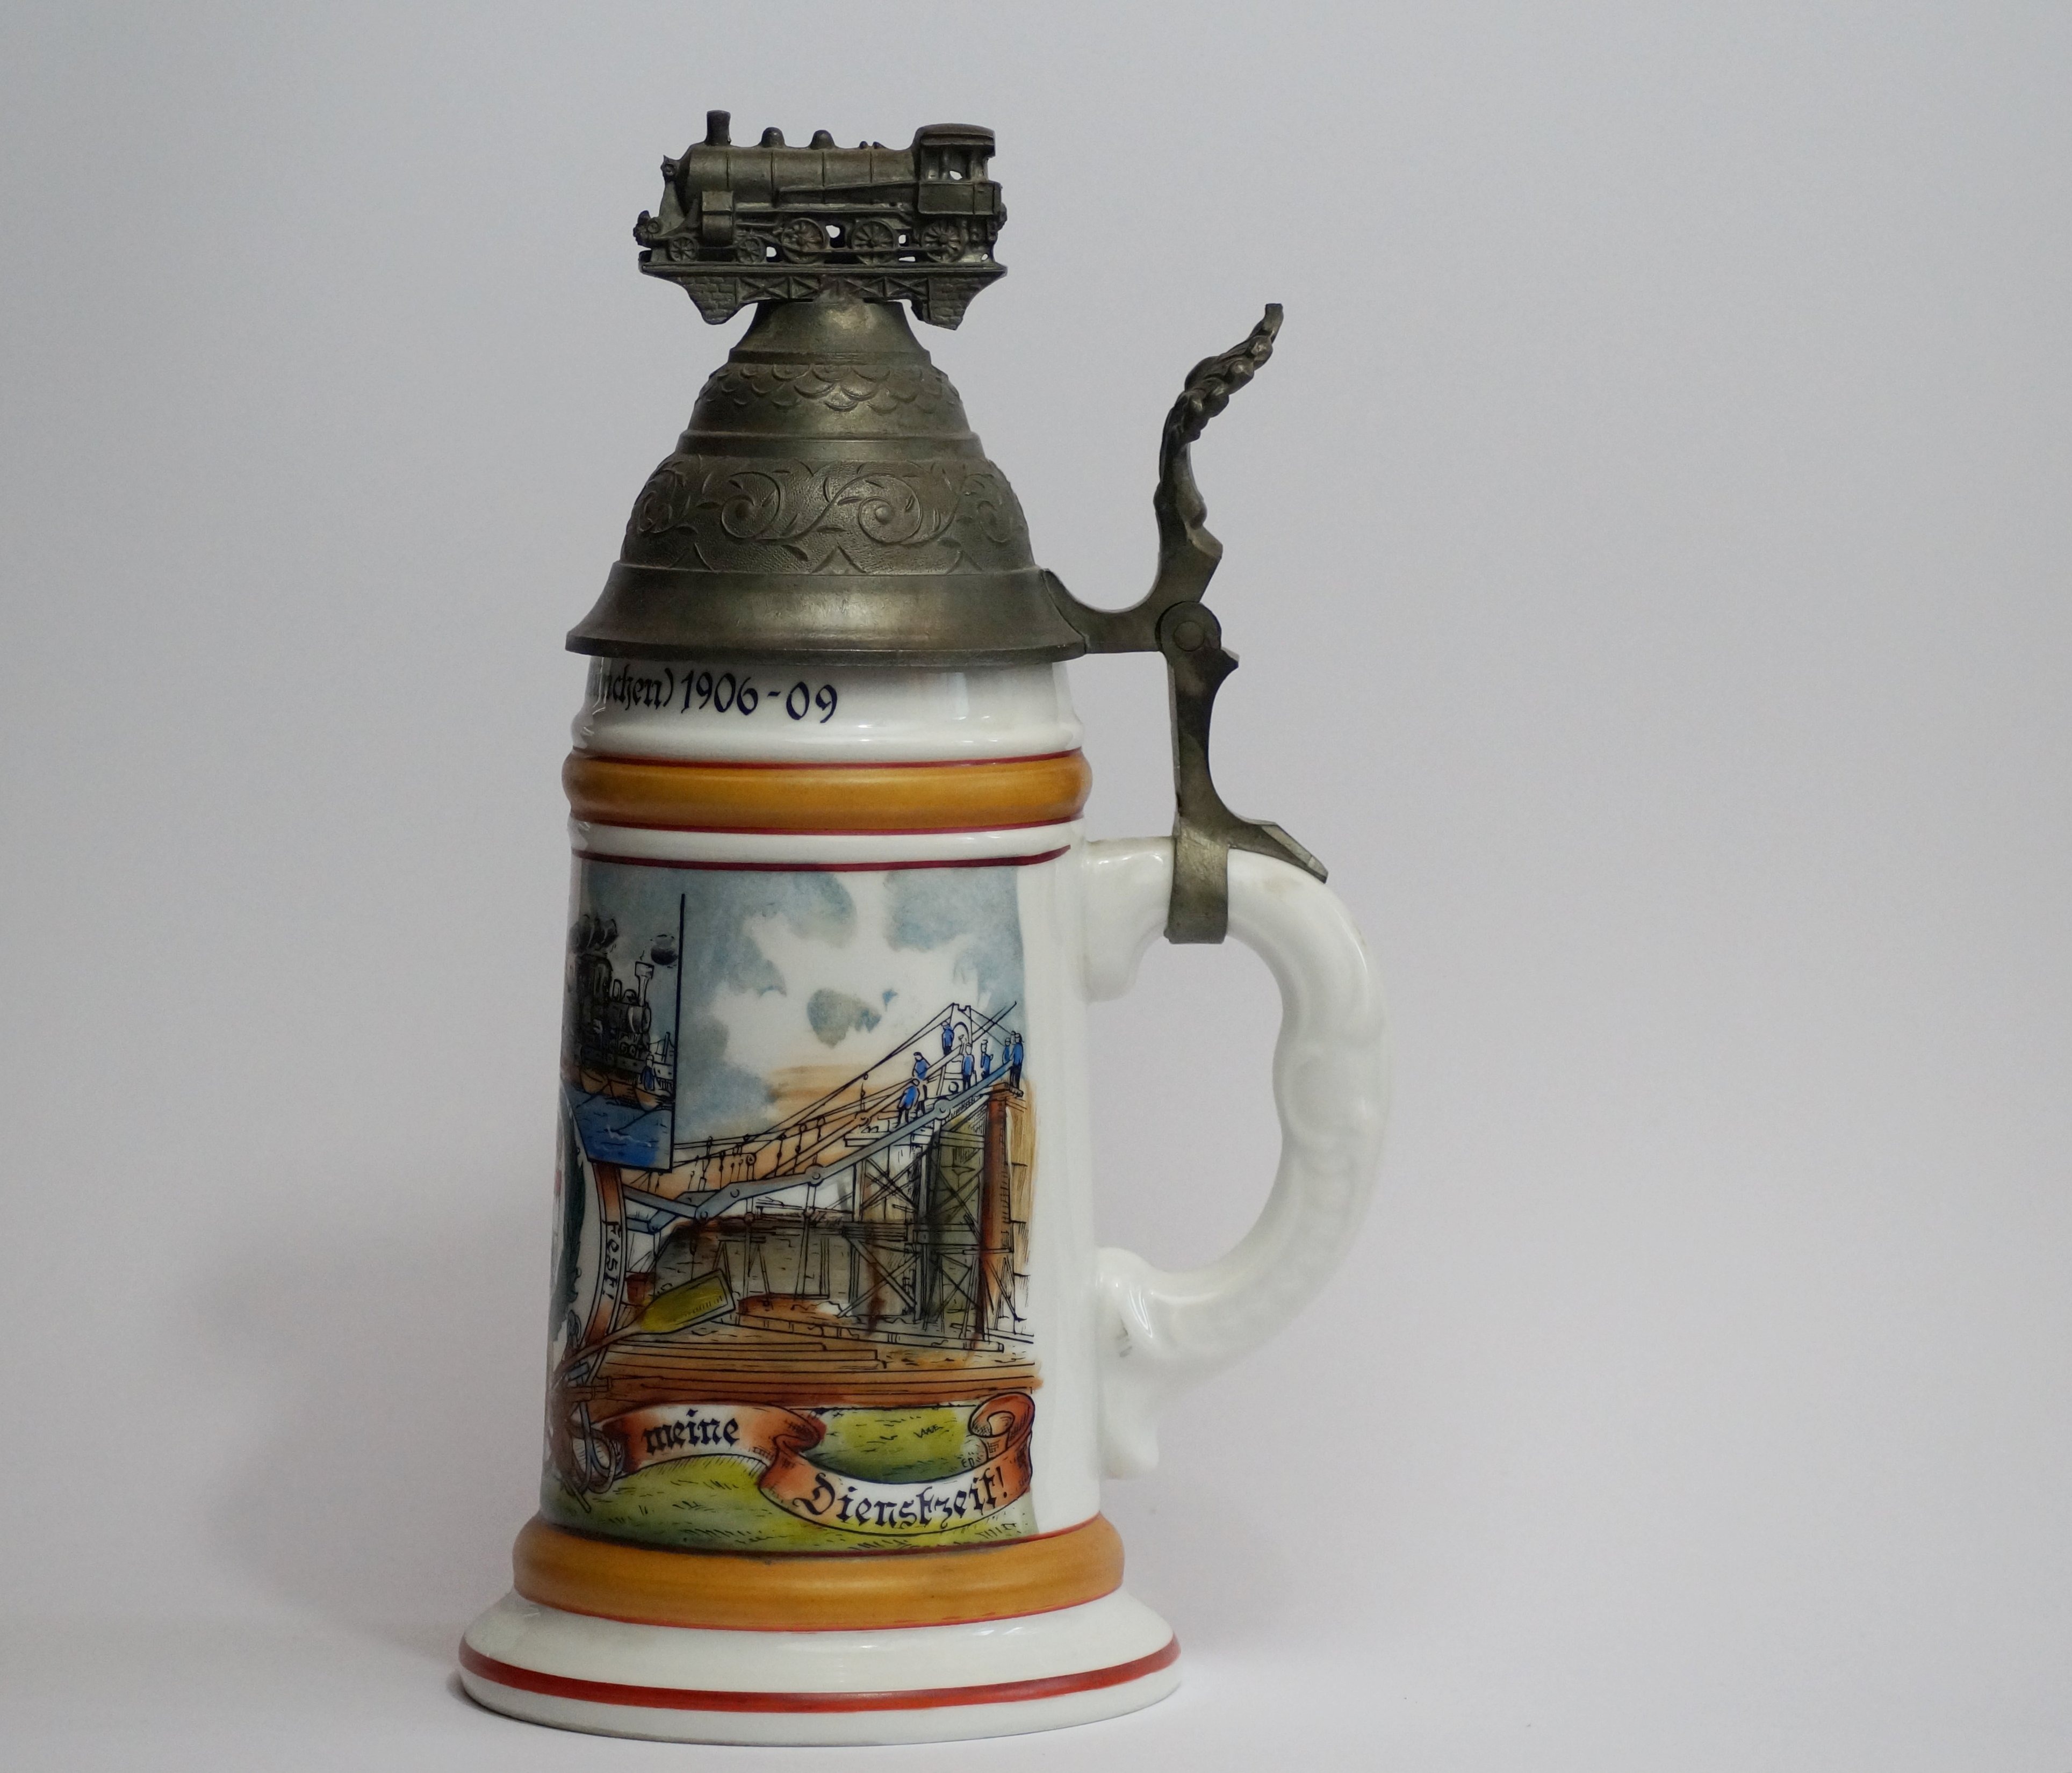
ceramic, drink, bottle, mug, tableware, material, beer, porcelain, sat, krug, beer mug, drinkware, reservist jug